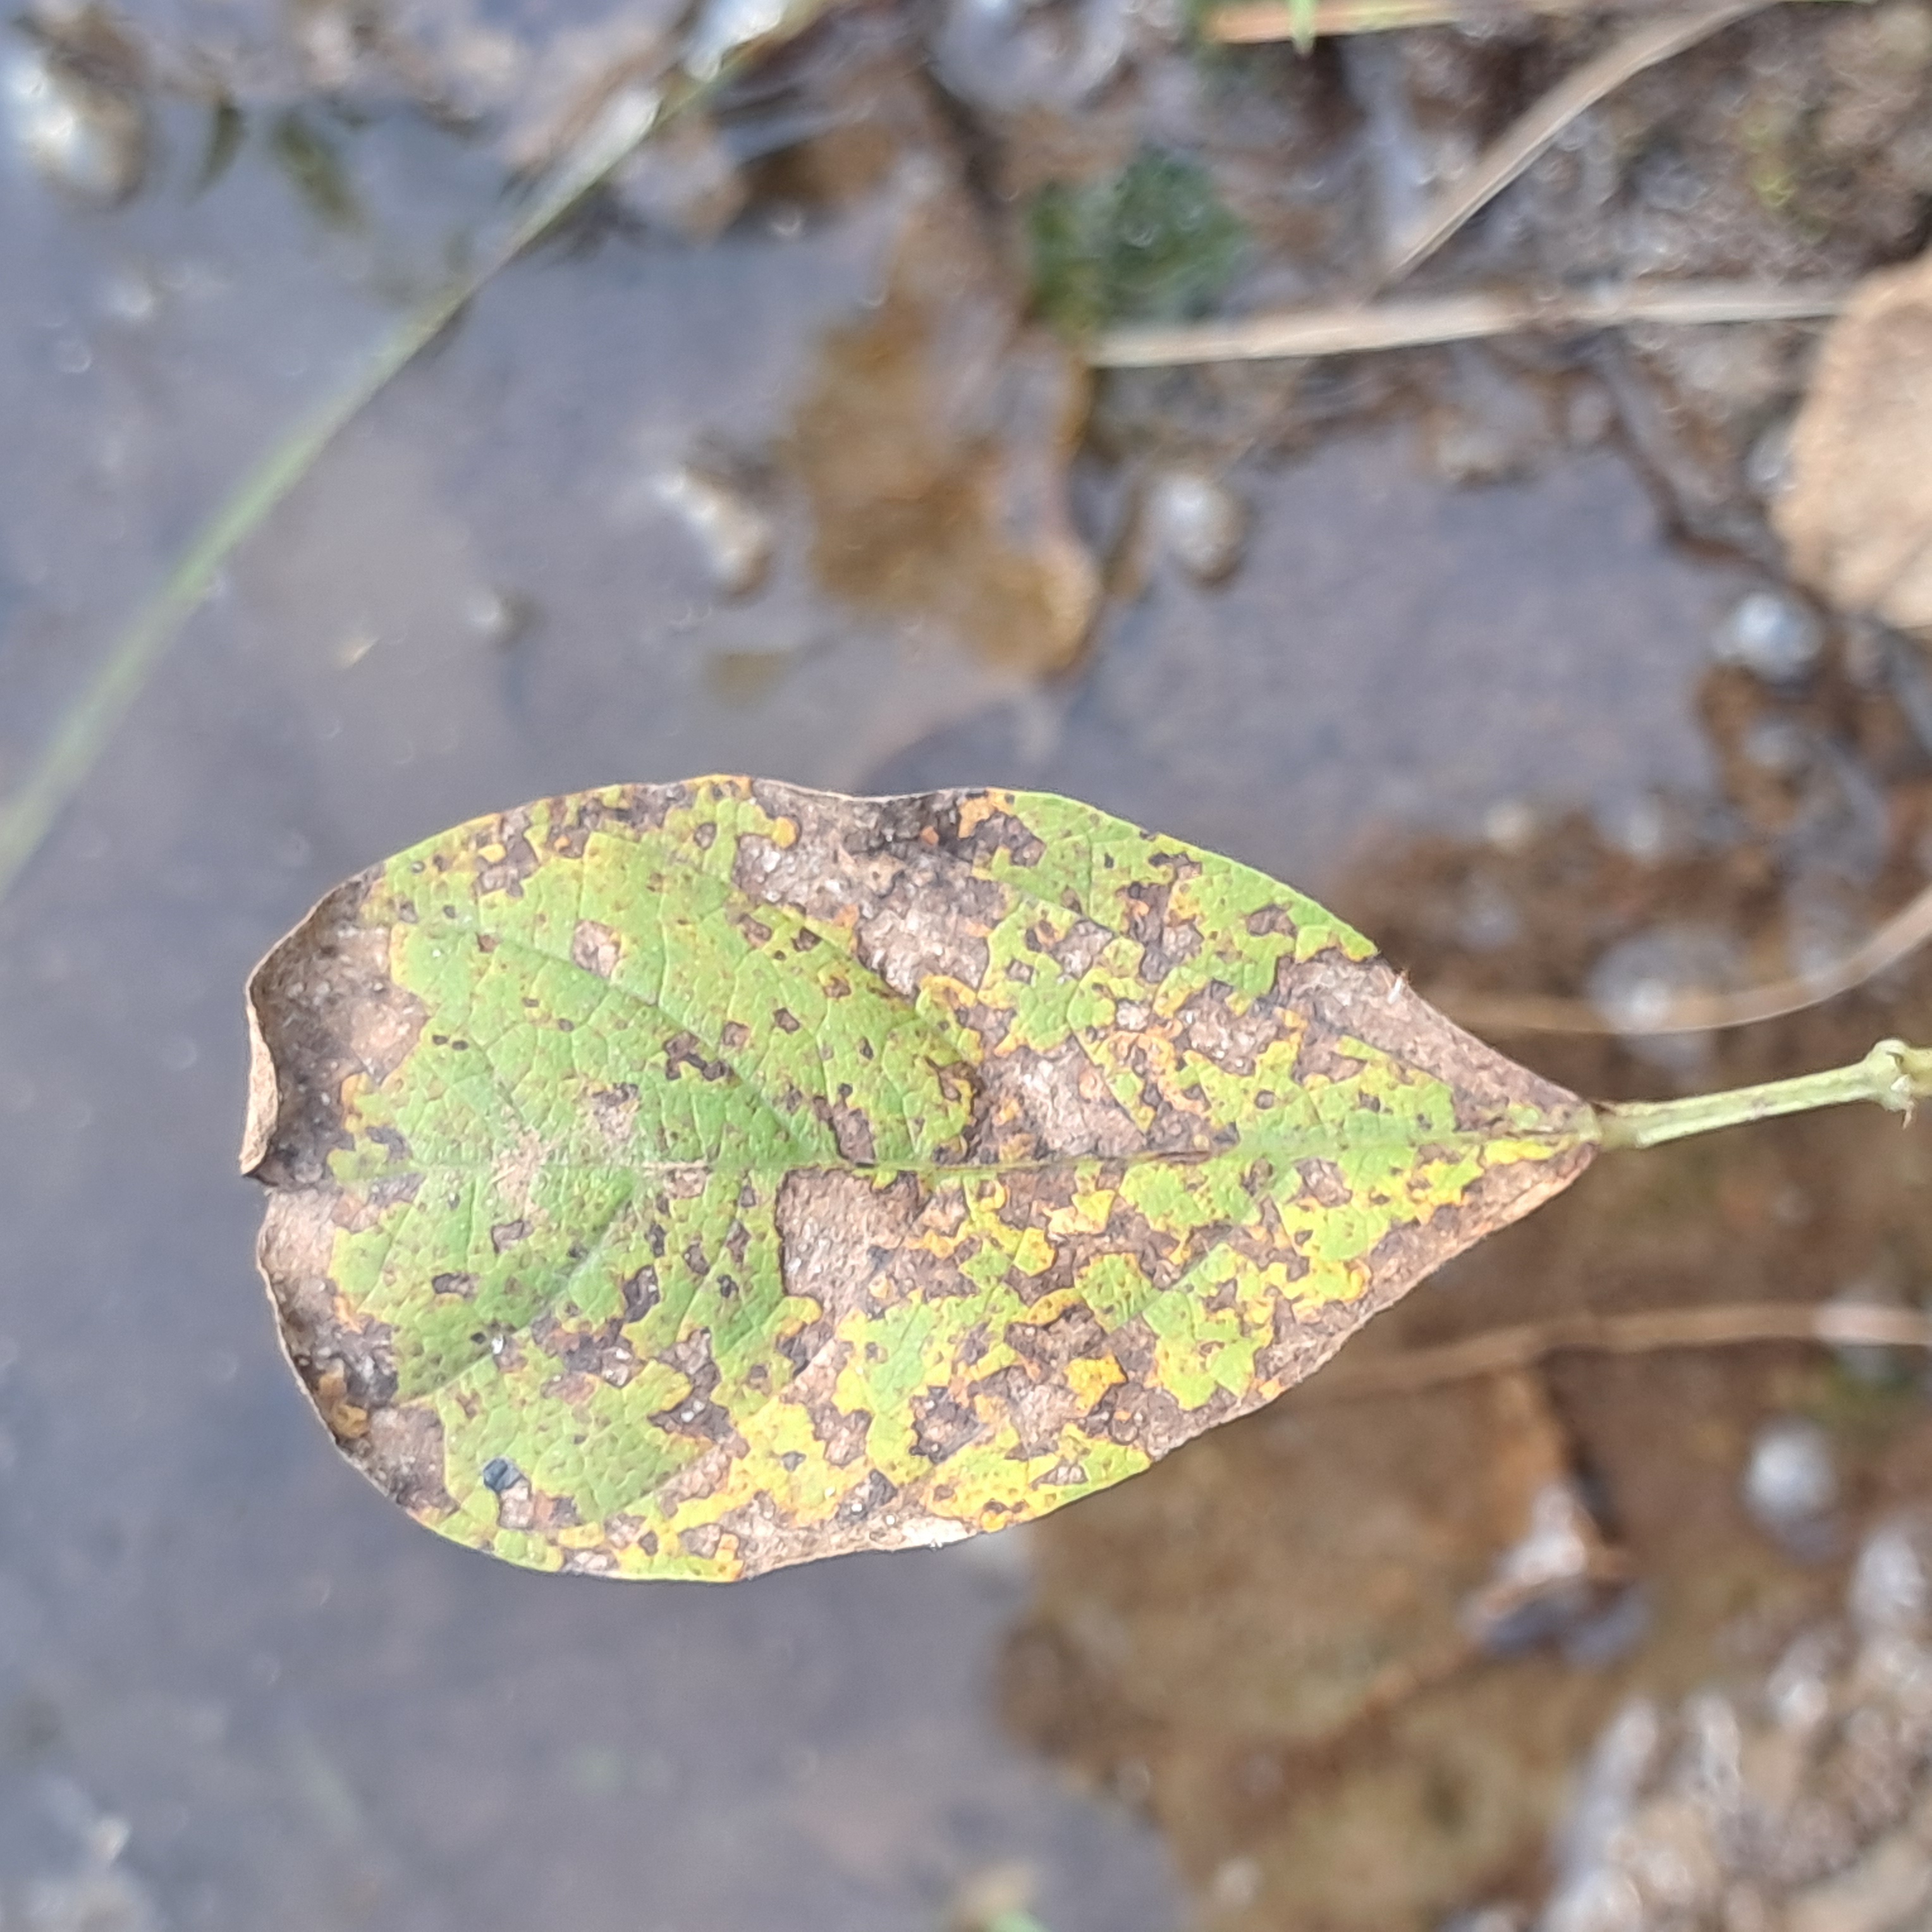
Label: Rust